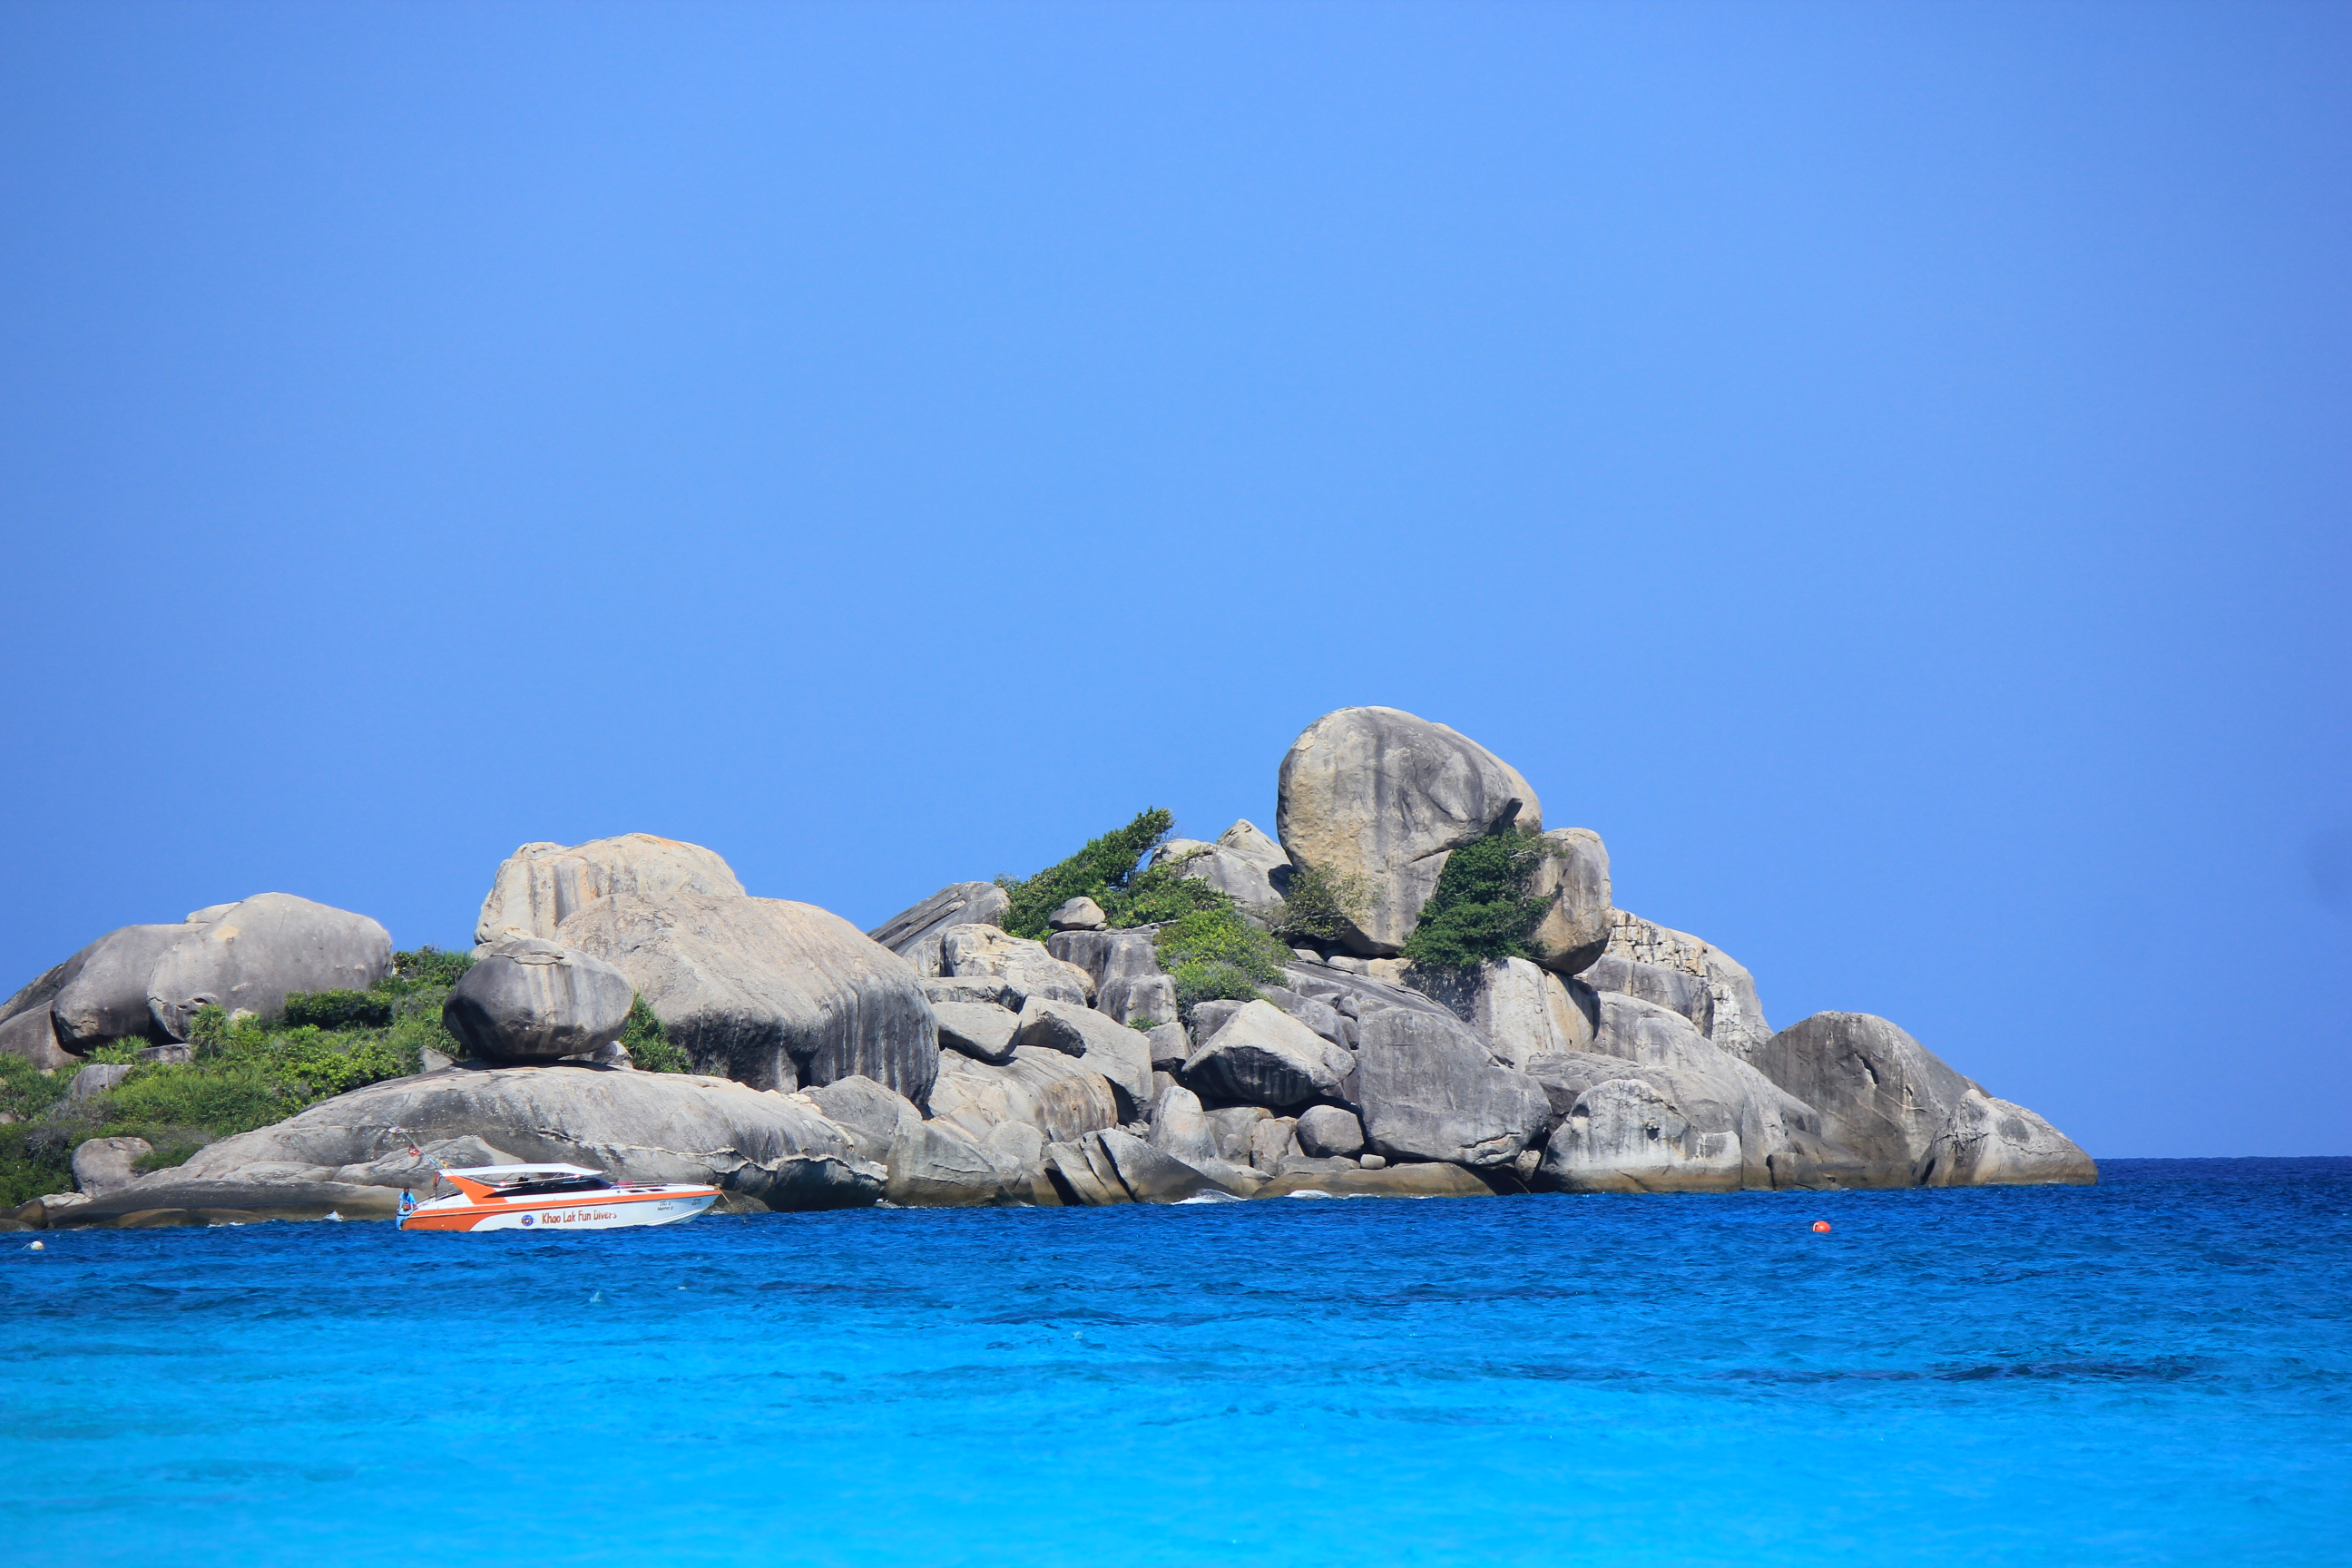
sea, body of water, blue, coastal and oceanic landforms, rock, promontory, sky, coast, ocean, islet, island, azure, water, vacation, skerry, tropics, bight, tourism, beach, summer, headland, bay, tree, cape, klippe, inlet, landscape, caribbean, leisure, mountain, formation